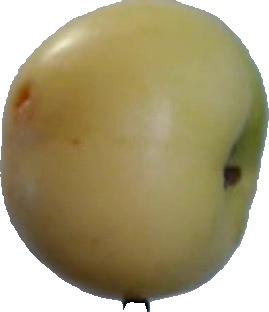
Label: apple_6